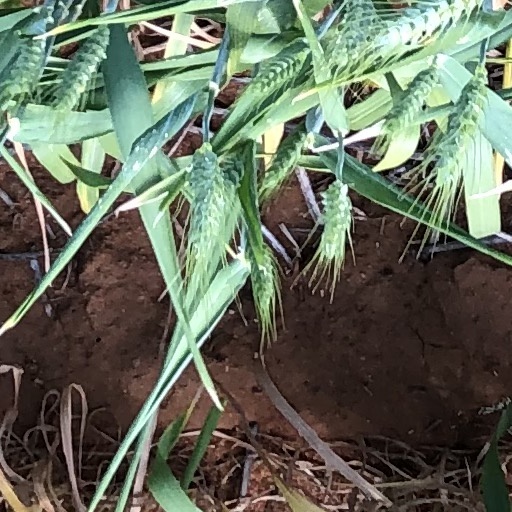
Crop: wheat